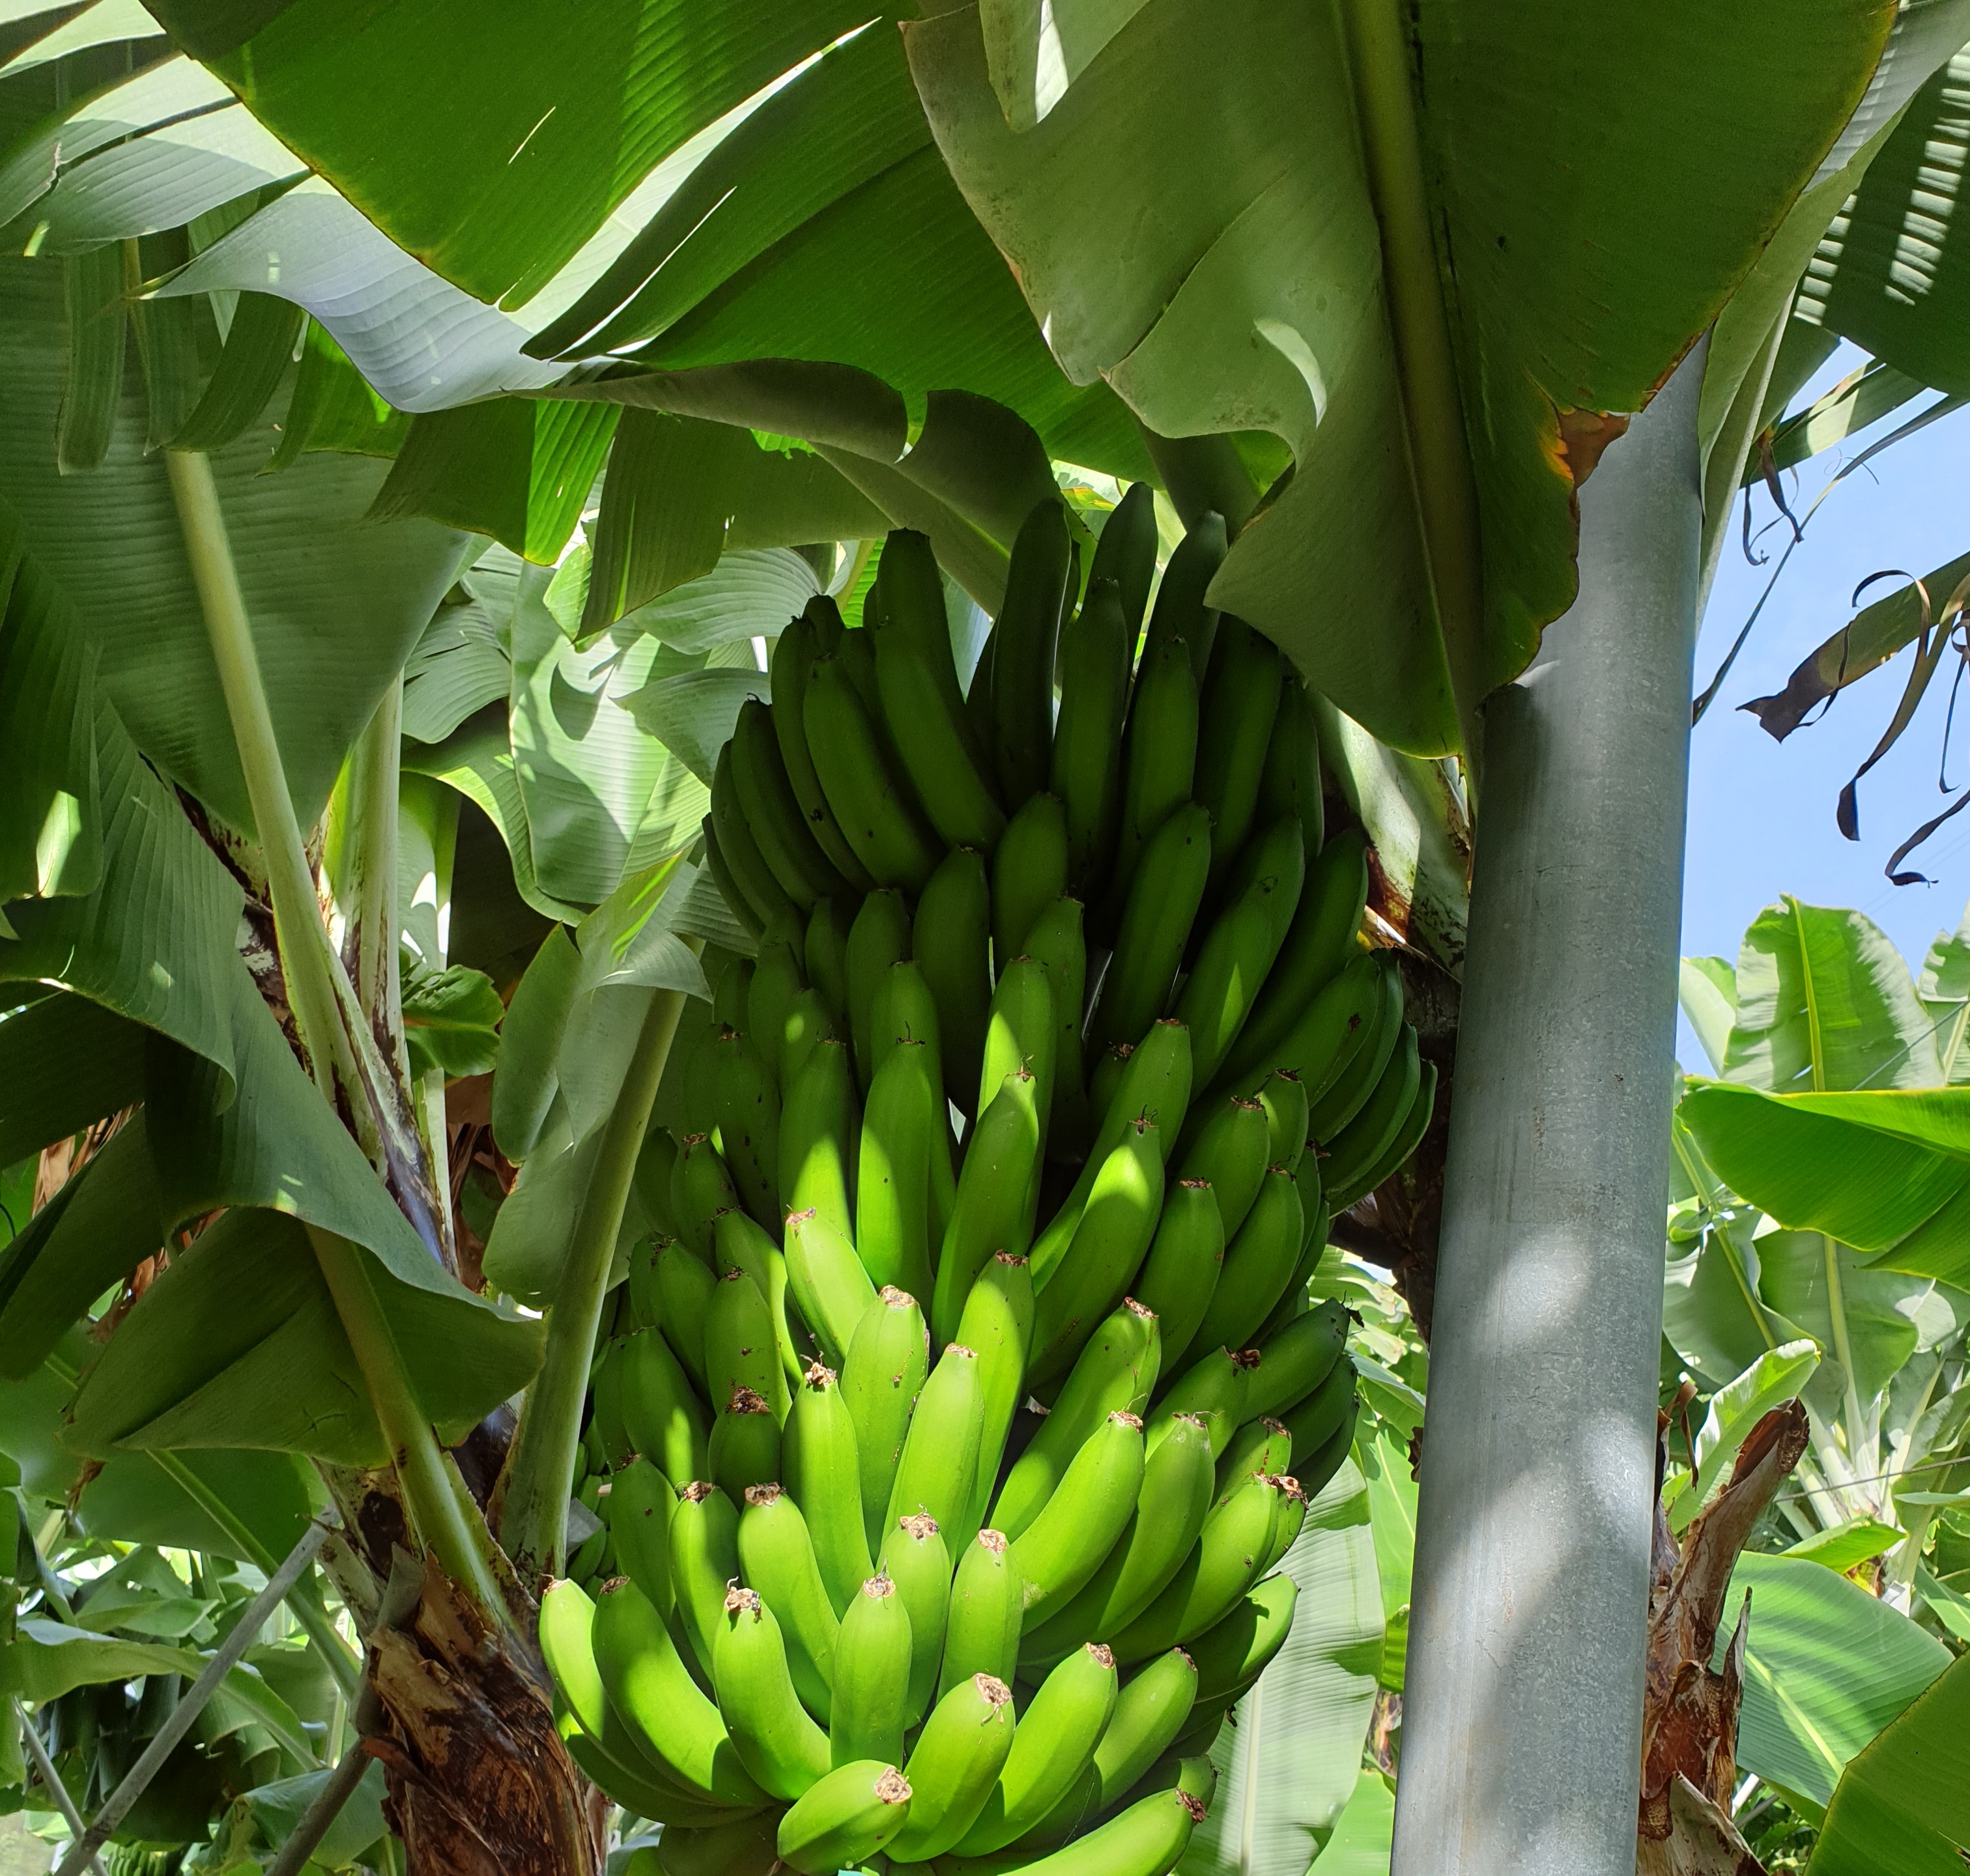
Label: Cut